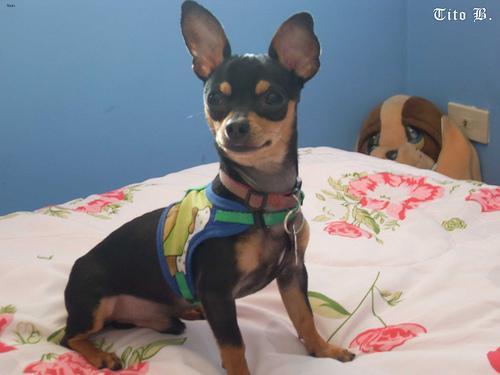
miniature pinscher